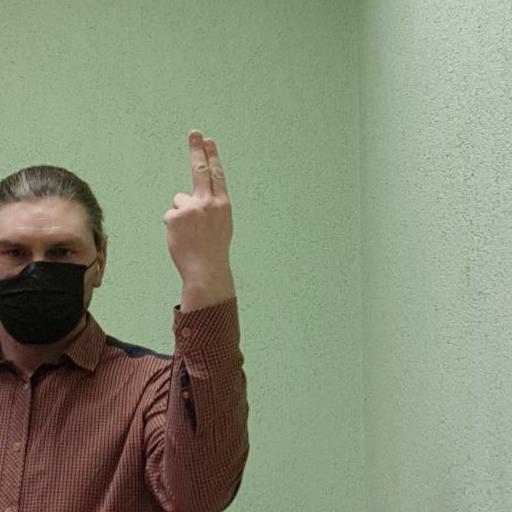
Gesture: two_up_inverted